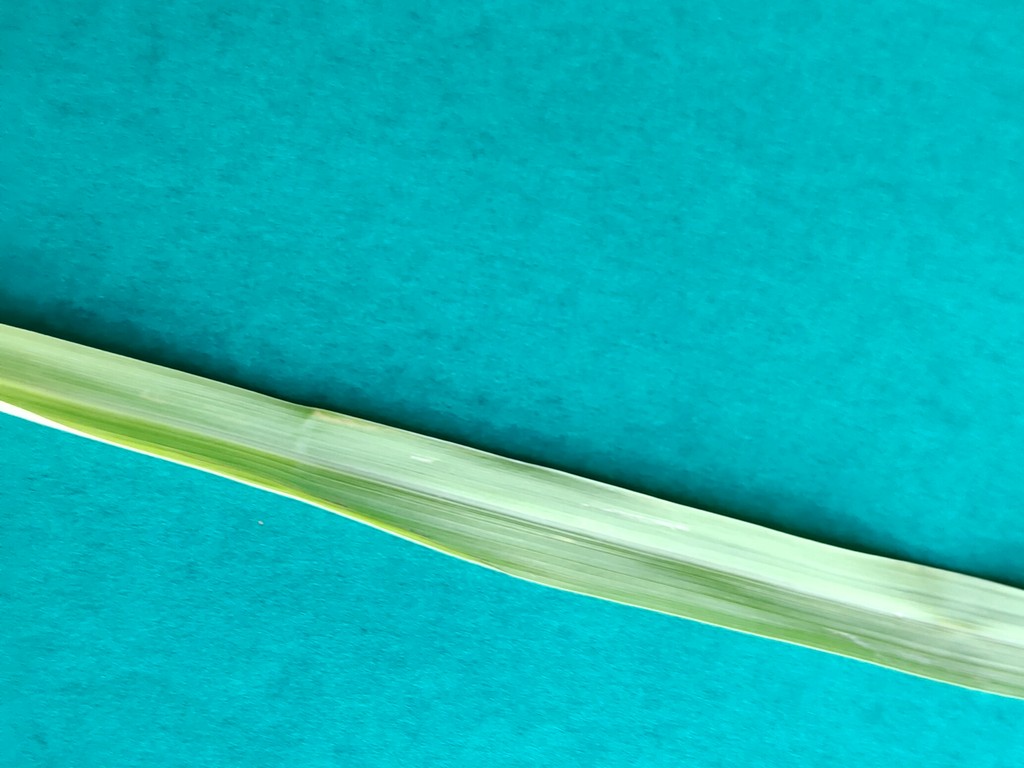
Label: Healthy